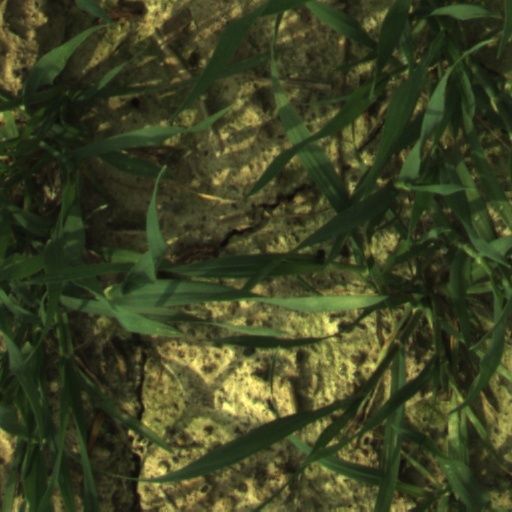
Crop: wheat